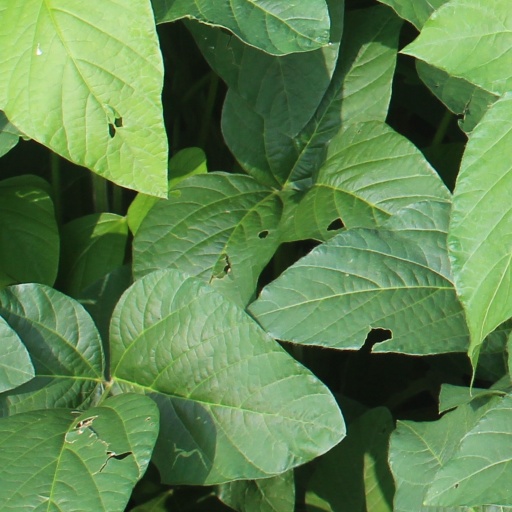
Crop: soybean